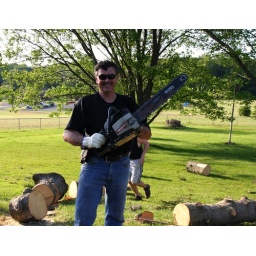
Helping my future son in law cut down a couple of damaged pine trees at his new home....